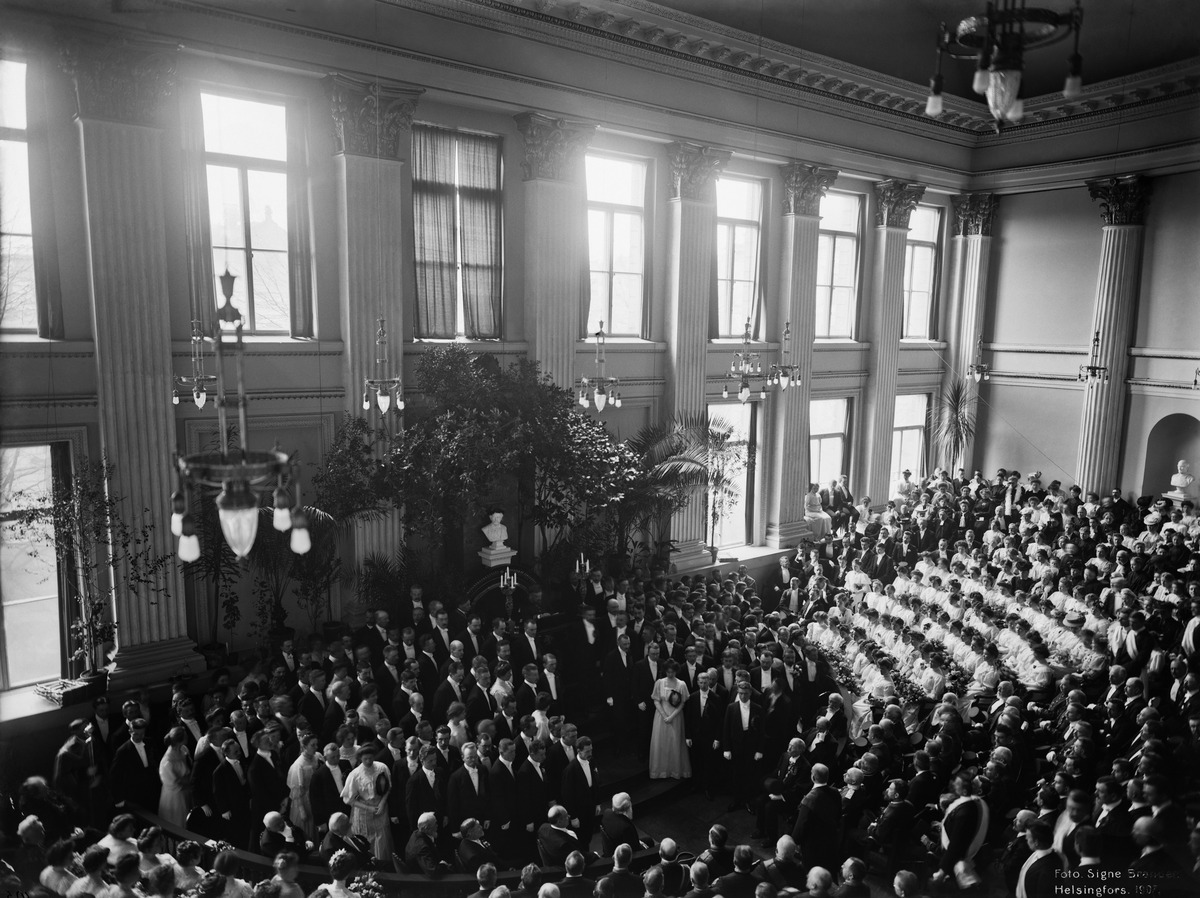
Keisarillisen Aleksanterin yliopiston promootio
sisällön kuvaus: Keisarillisen Aleksanterin yliopiston promootio.  Promootioakti yliopiston juhlasalissa mustavalkoinen
Kuvaaja: Brander, Signe, valokuvaaja
Ajankohta: kuvausaika 1907
Paikka: Suomi, Uusimaa, Helsinki, Kluuvi Helsinki, Unioninkatu 34
Aiheet: Helsingin yliopisto, juhlat, juhlavaatteet, yliopistot, julkiset tilat